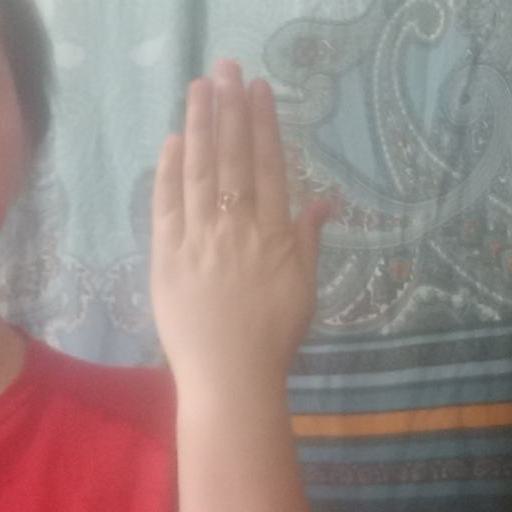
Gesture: stop_inverted